The Ottobar

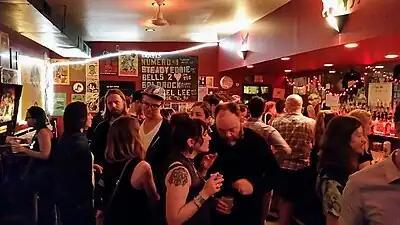
Ottobar crowd in bar area, June 2017

The Ottobar reopened the same month at its current 2549 North Howard Street location in lower Charles Village, south of the Johns Hopkins University campus and the Baltimore Museum of Art with owner Michael Bown and new partners Craig Boarman and Brian Deran. The Charles Village location is considerably larger, but still provides an intimate listening experience by permitting fans to be close to the bands. The venue is valued by artists for its clientele and sound system. Food is not served at the Ottobar. There is a bar and concert area on the main floor, a balcony with seating and a good view of the first floor, and an area for dance parties on the second floor. The second floor also has pool tables, a sofa, a small performance space, and a bar. It has been reported that there is a secret passage to the apartment next door which functions as the dressing room.